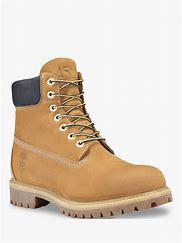
Brand: Timberland
Model: 6 Inch